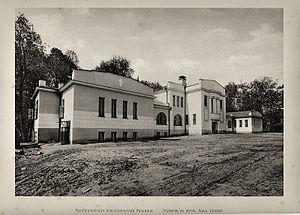
La clinique psychiatrique n°3 Guiliarovski, autrefois clinique psychiatrique Préobrajenski, est l'établissement psychiatrique le plus ancien de Moscou. Il est situé rue Matrosskaïa Tichina, dans le district de Sokolniki, au numéro 20. C'est un établissement public dépendant du département de la Santé de la ville de Moscou.